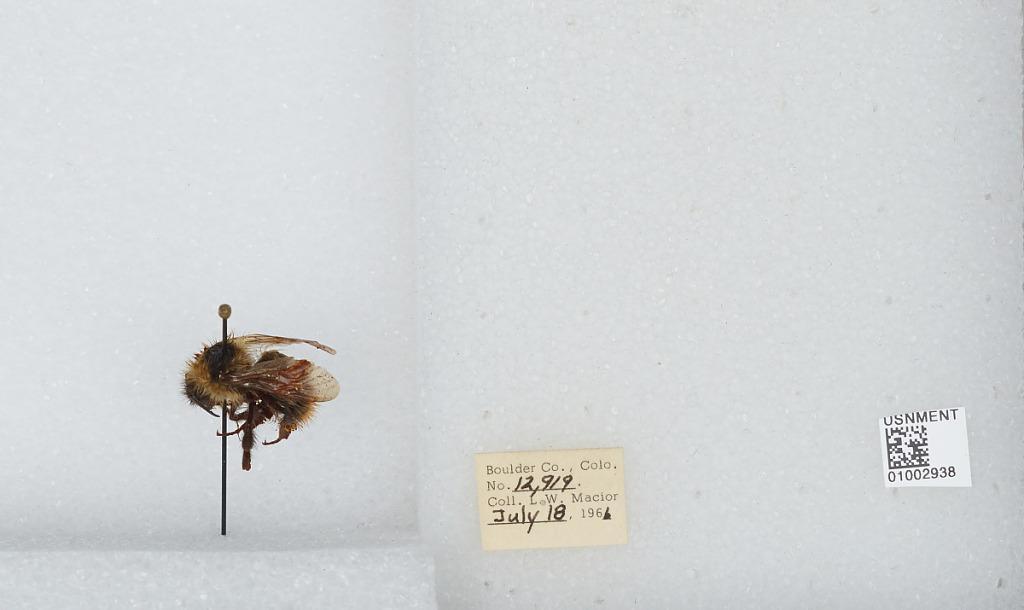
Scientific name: Bombus (Alpinobombus) balteatus Dahlbom
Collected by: L. Macior
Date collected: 1966-7-18
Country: United States
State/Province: Colorado
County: Boulder
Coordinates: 40.0275, -105.252